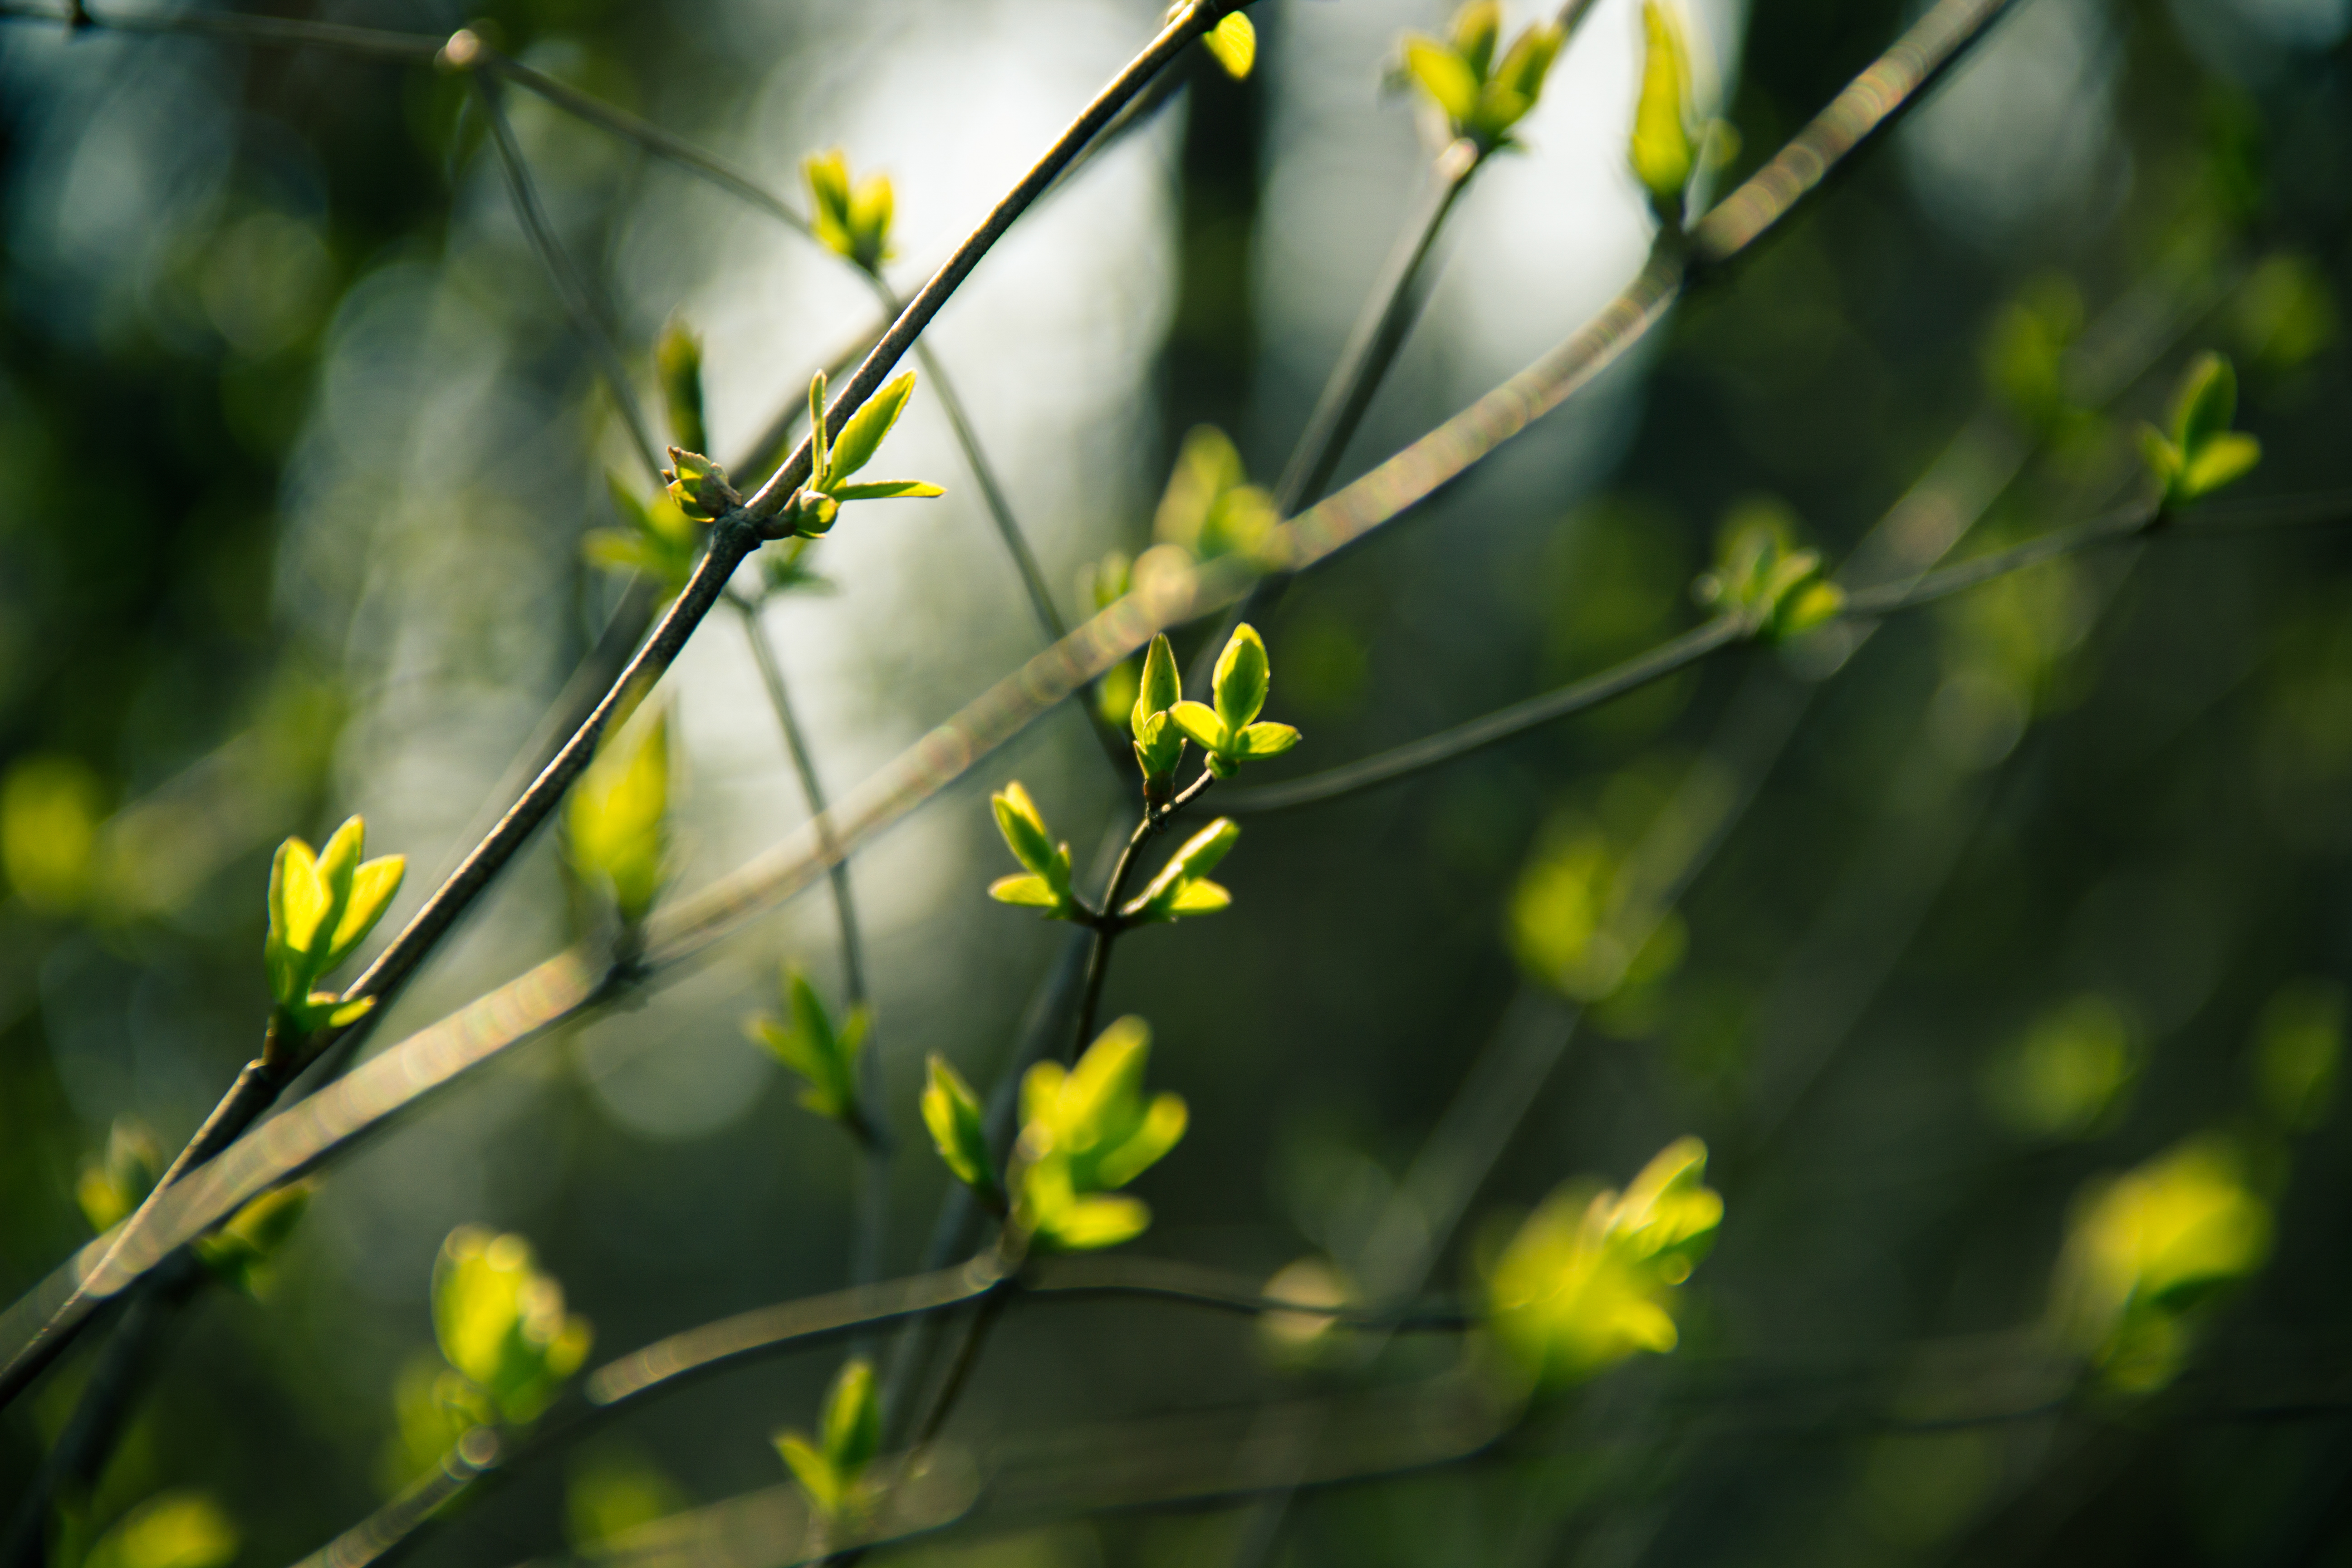
tree, nature, grass, branch, blossom, light, plant, meadow, sunlight, leaf, flower, spring, green, produce, autumn, botany, yellow, flora, wildflower, leaves, twigs, shrub, branches, buds, macro photography, plant stem, woody plant